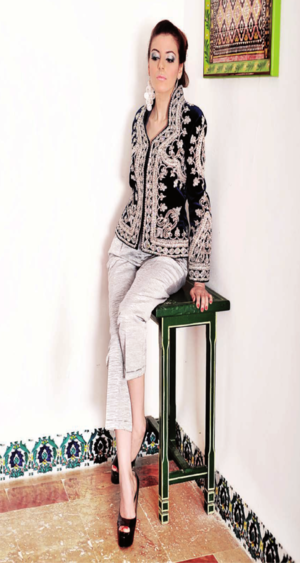
أزياء عاصمية تقليدية (الجزائر العاصمة)